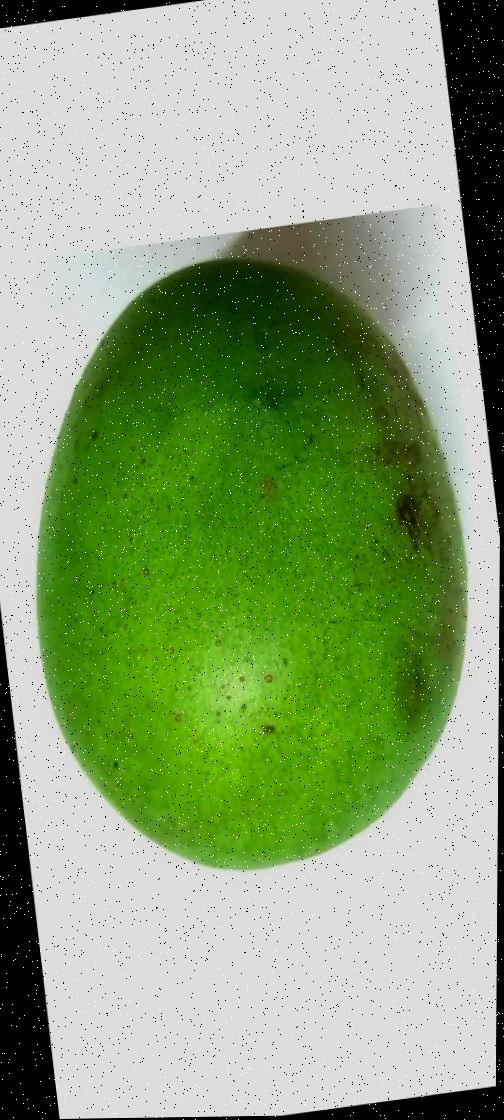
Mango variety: Langra